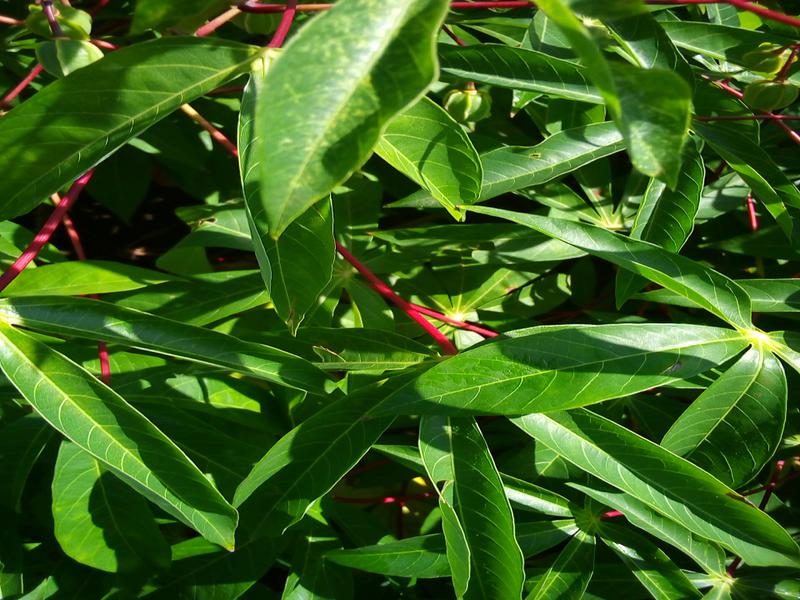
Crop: cassava
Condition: healthy